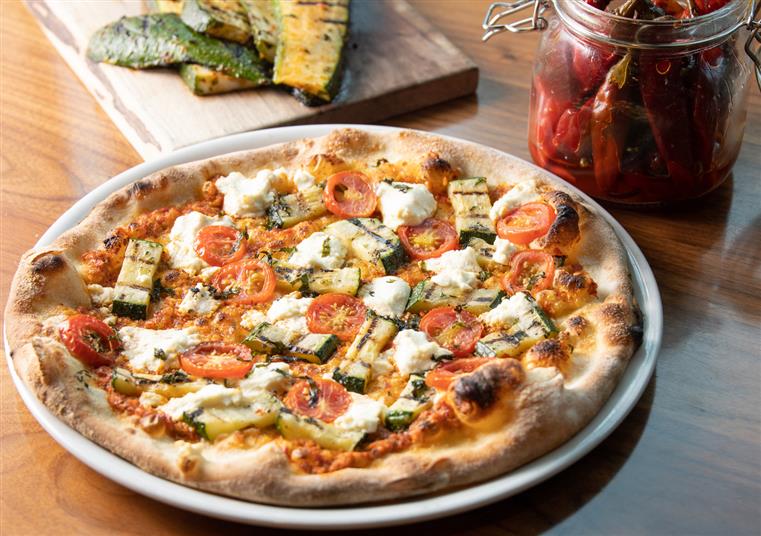
Dish: pizza